Upper limb

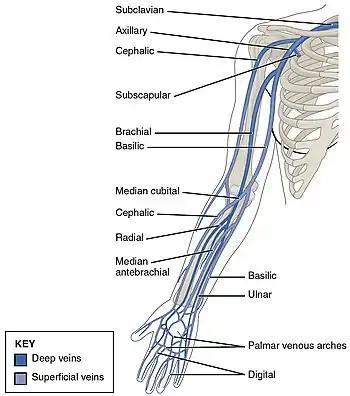
Veins of the upper limb.

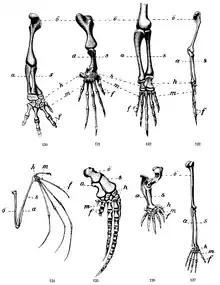
Upper/front limbs of (top) salamander, sea turtle, crocodile, bird, (bottom) bat, whale, mole, and human

The skeletons of all mammals are based on a common pentadactyl ("five-fingered") template but optimised for different functions. While many mammals can perform other tasks using their forelimbs, their primary use in most terrestrial mammals is one of three main modes of locomotion: unguligrade (hoof walkers), digitigrade (toe walkers), and plantigrade (sole walkers). Generally, the forelimbs are optimised for speed and stamina, but in some mammals some of the locomotion optimisation have been sacrificed for other functions, such as digging and grasping.